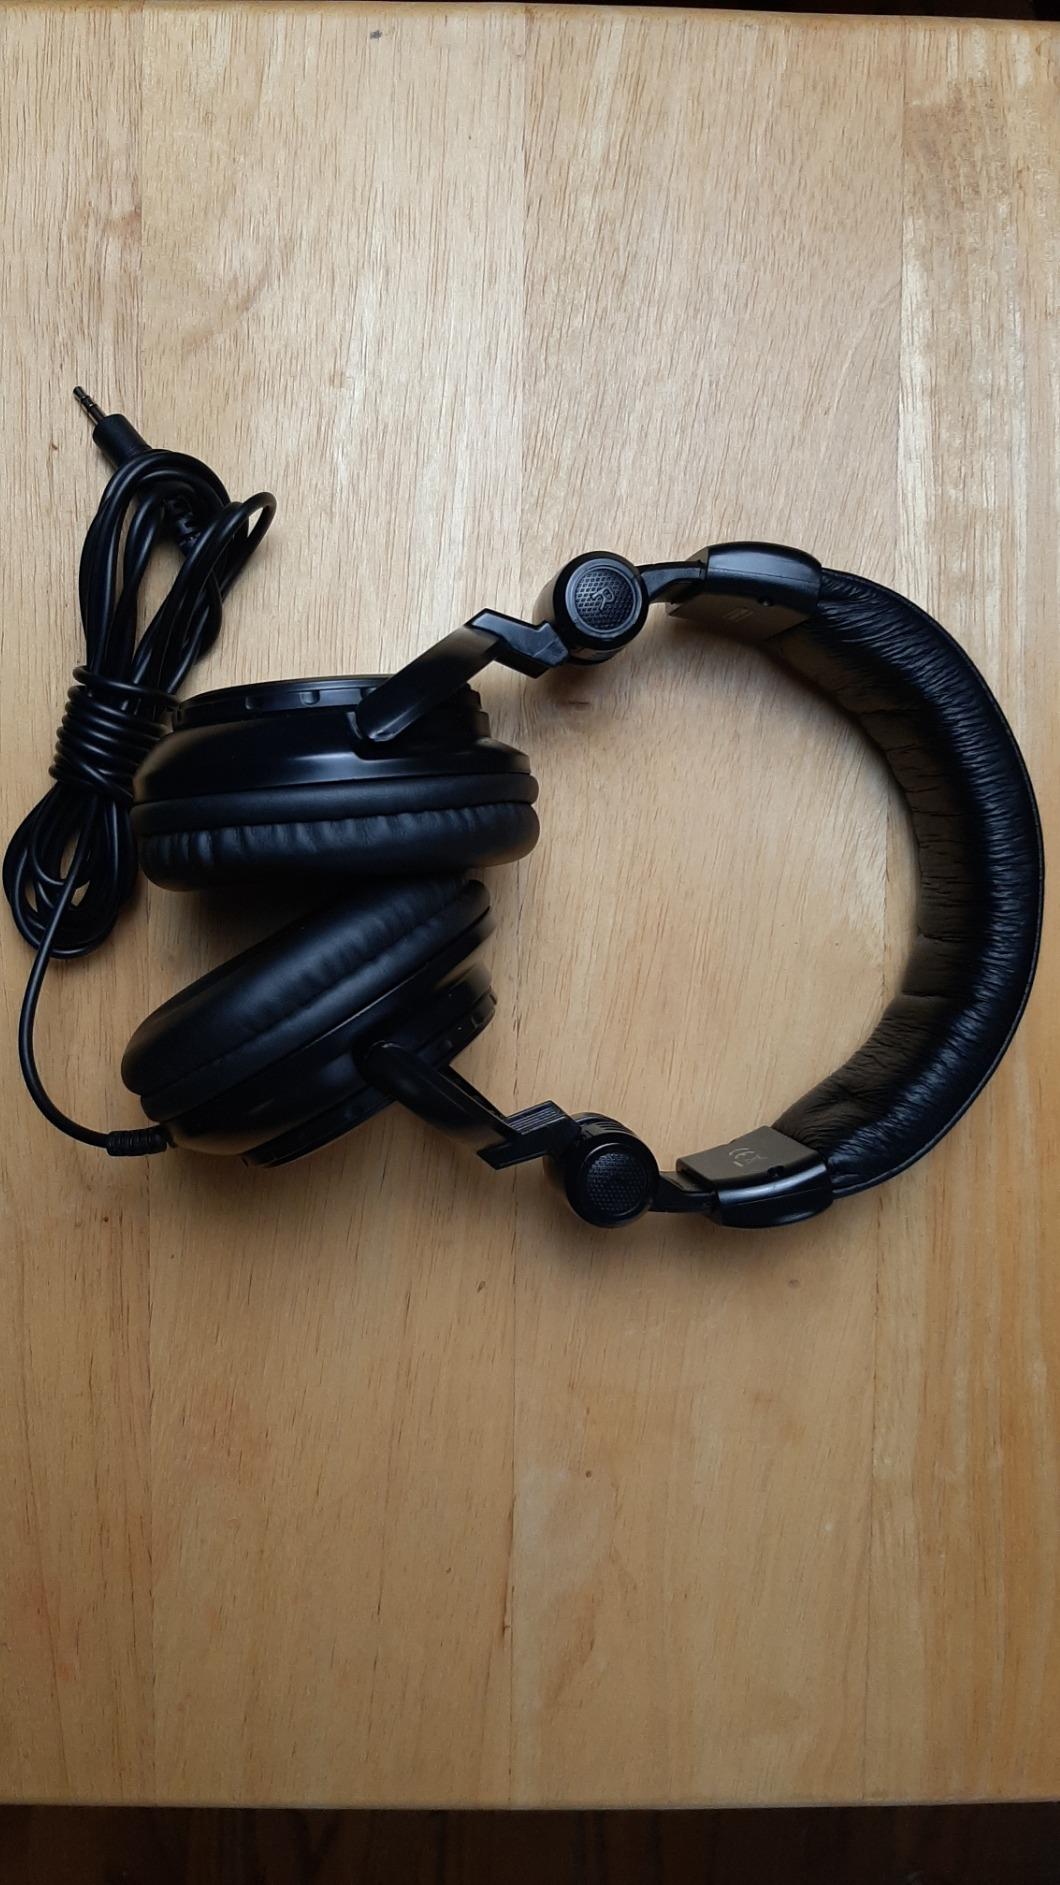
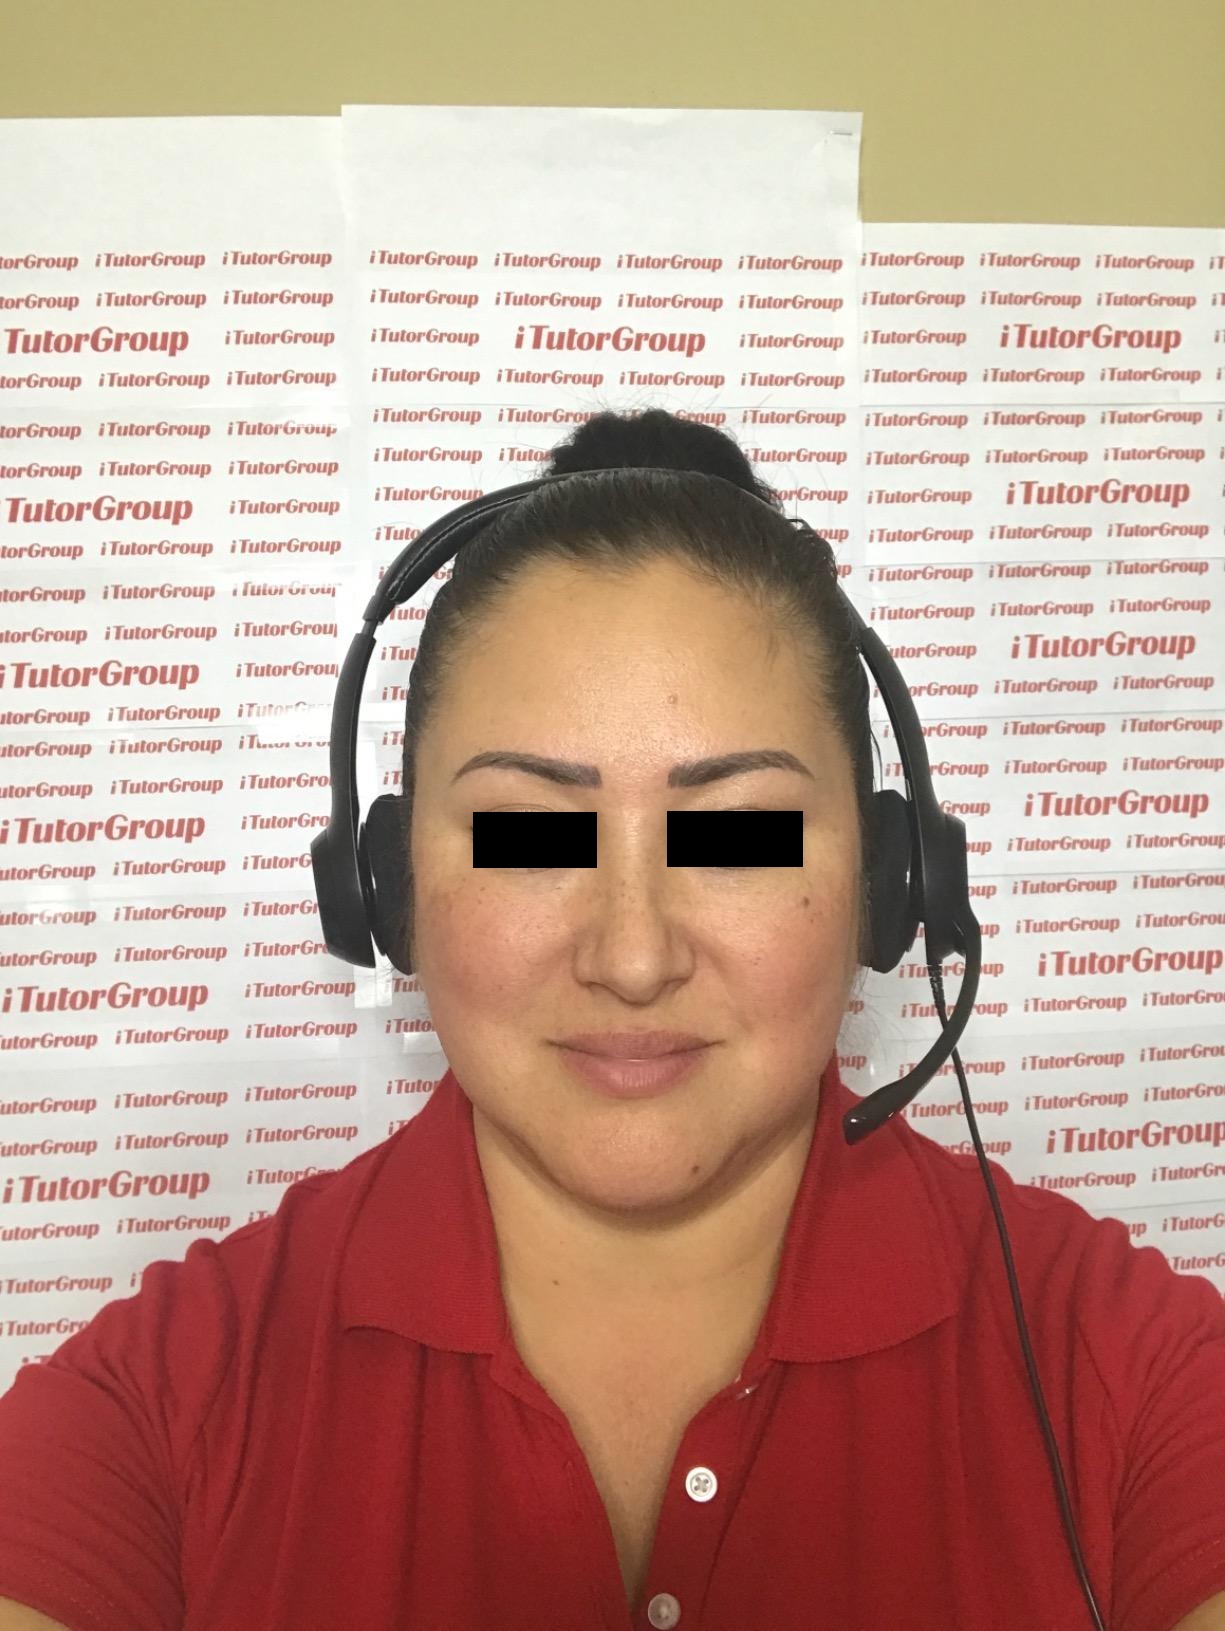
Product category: headphones
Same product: no